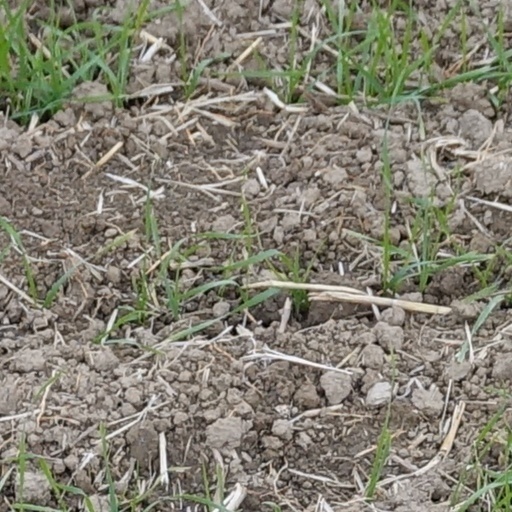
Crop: wheat